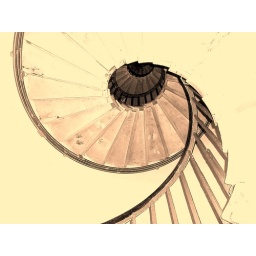
This was taken up the Monument building in London. I chose black and white to add the creepy affect.